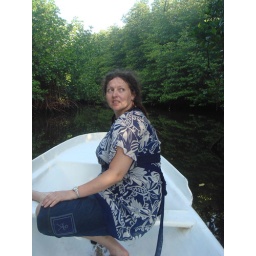
bec on a boat in the mangrove forest - two